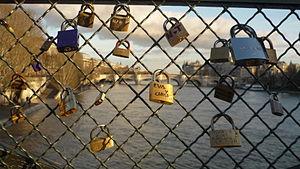
Cadenas d'amour sur le pont des Arts à Paris